Wikisource

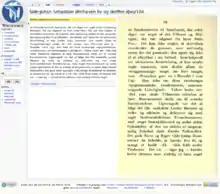
The ProofreadPage extension in action

A MediaWiki extension called ProofreadPage was developed for Wikisource by developer ThomasV to improve the vetting of transcriptions by the project. This displays pages of scanned works side by side with the text relating to that page, allowing the text to be proofread and its accuracy later verified independently by any other editor. Once a book, or other text, has been scanned, the raw images can be modified with image processing software to correct for page rotations and other problems. The retouched images can then be converted into a PDF or DjVu file and uploaded to either Wikisource or Wikimedia Commons.